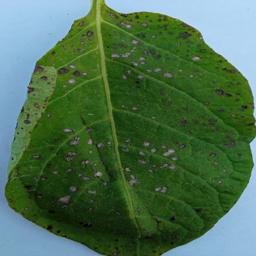
Etiqueta: Tizon_Temprano